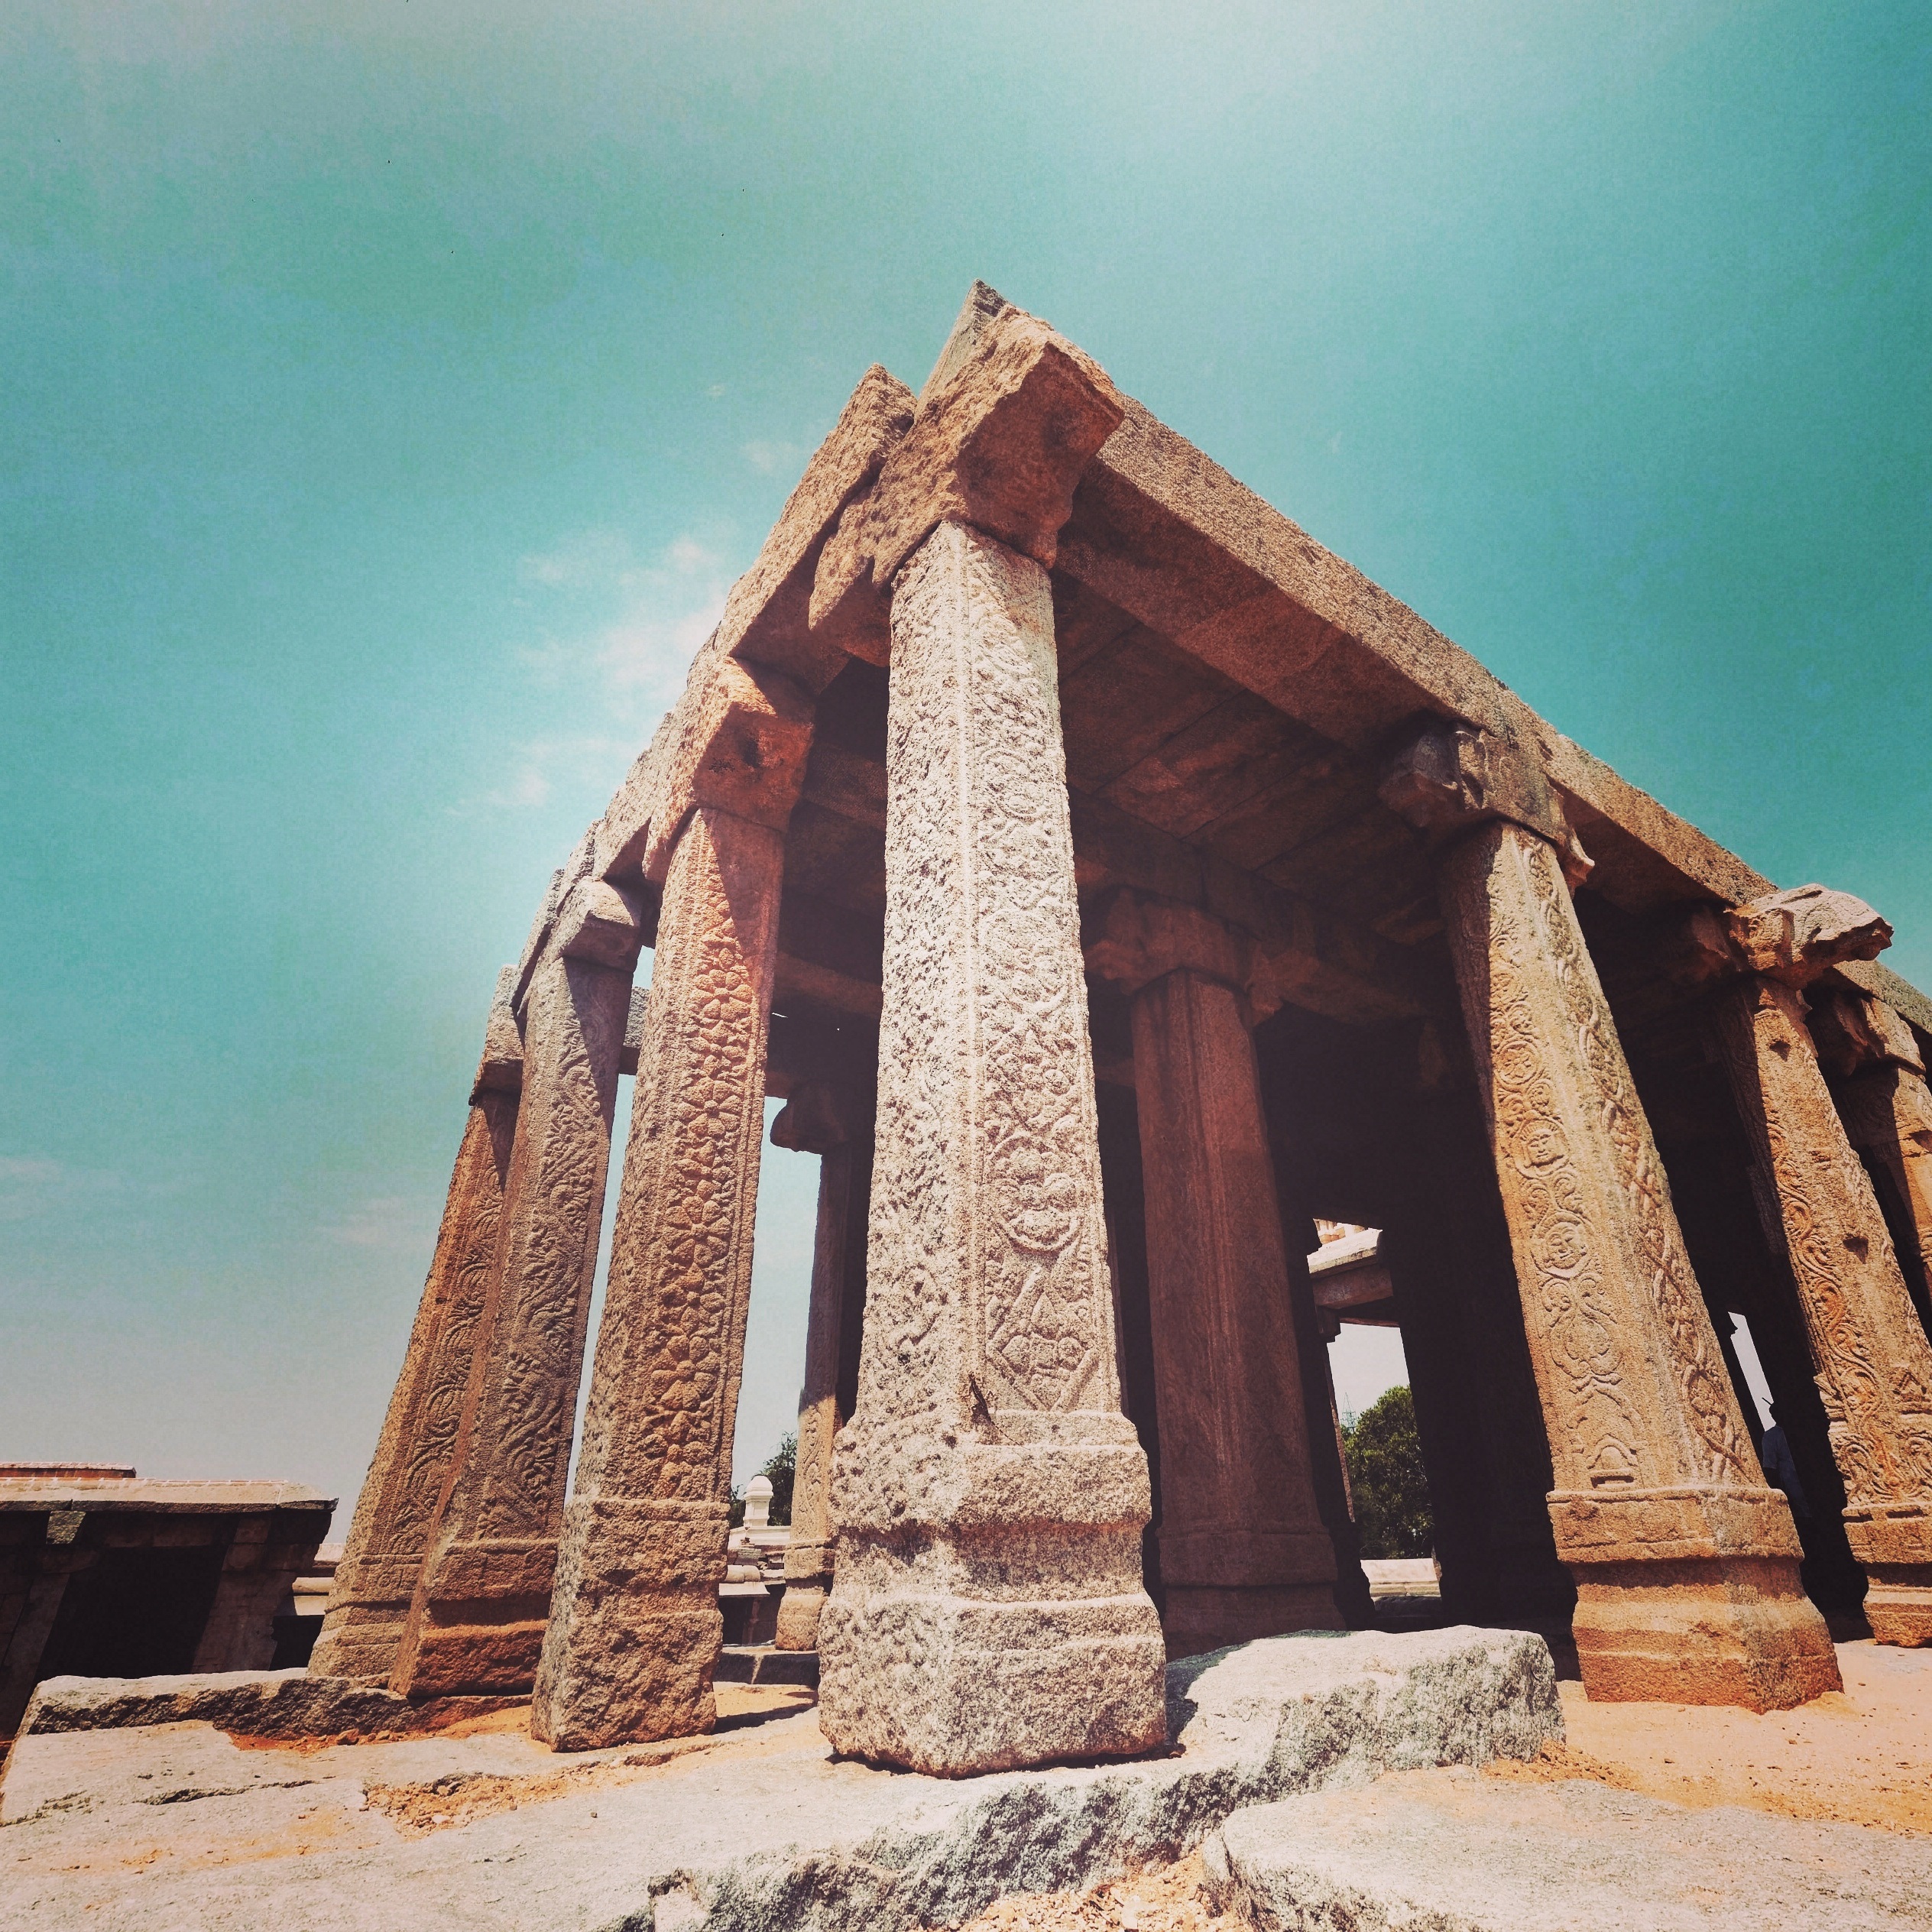
architecture, wood, building, monument, arch, ancient, landmark, church, chapel, fortification, place of worship, sculpture, temple, ruins, monastery, history, sacred, pradesh, ancient history, ancient greek temple, andhra, lepakshi